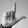
ASL letter: L